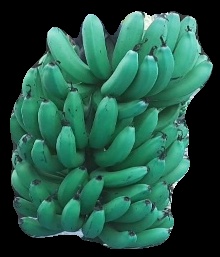
Variety: pachbale
Grade: grade3